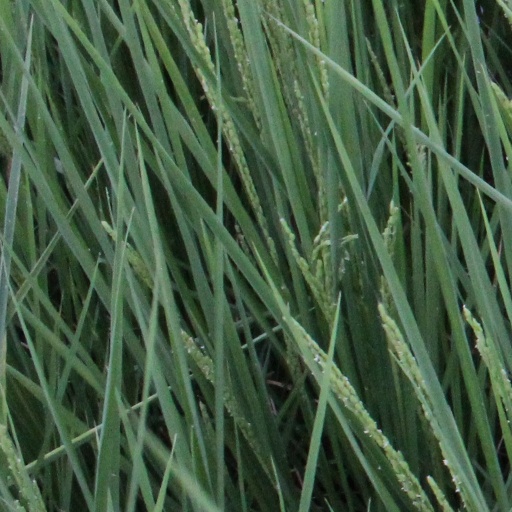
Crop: rice